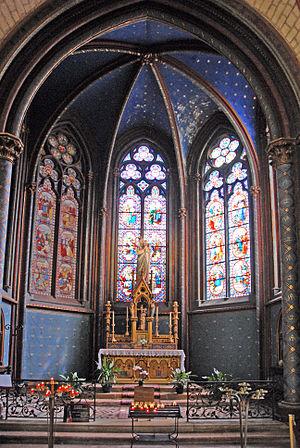
Un sanctuaire à répit est un type de lieu saint rencontré en pays de tradition catholique. Selon la croyance populaire en certaines provinces, le « répit » est, chez un enfant mort-né, un retour temporaire à la vie le temps de lui conférer le baptême avant la mort définitive. Ayant été baptisé, l’enfant pourra de ce fait entrer en paradis au lieu d’errer éternellement dans les limbes où il serait privé de la vision de Dieu. Le répit n’est possible qu’en certains sanctuaires, le plus souvent consacrés à la Vierge dont l’intercession est nécessaire pour obtenir un miracle.